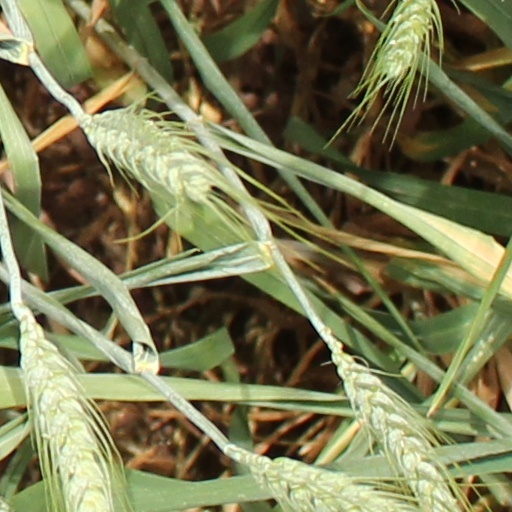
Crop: wheat